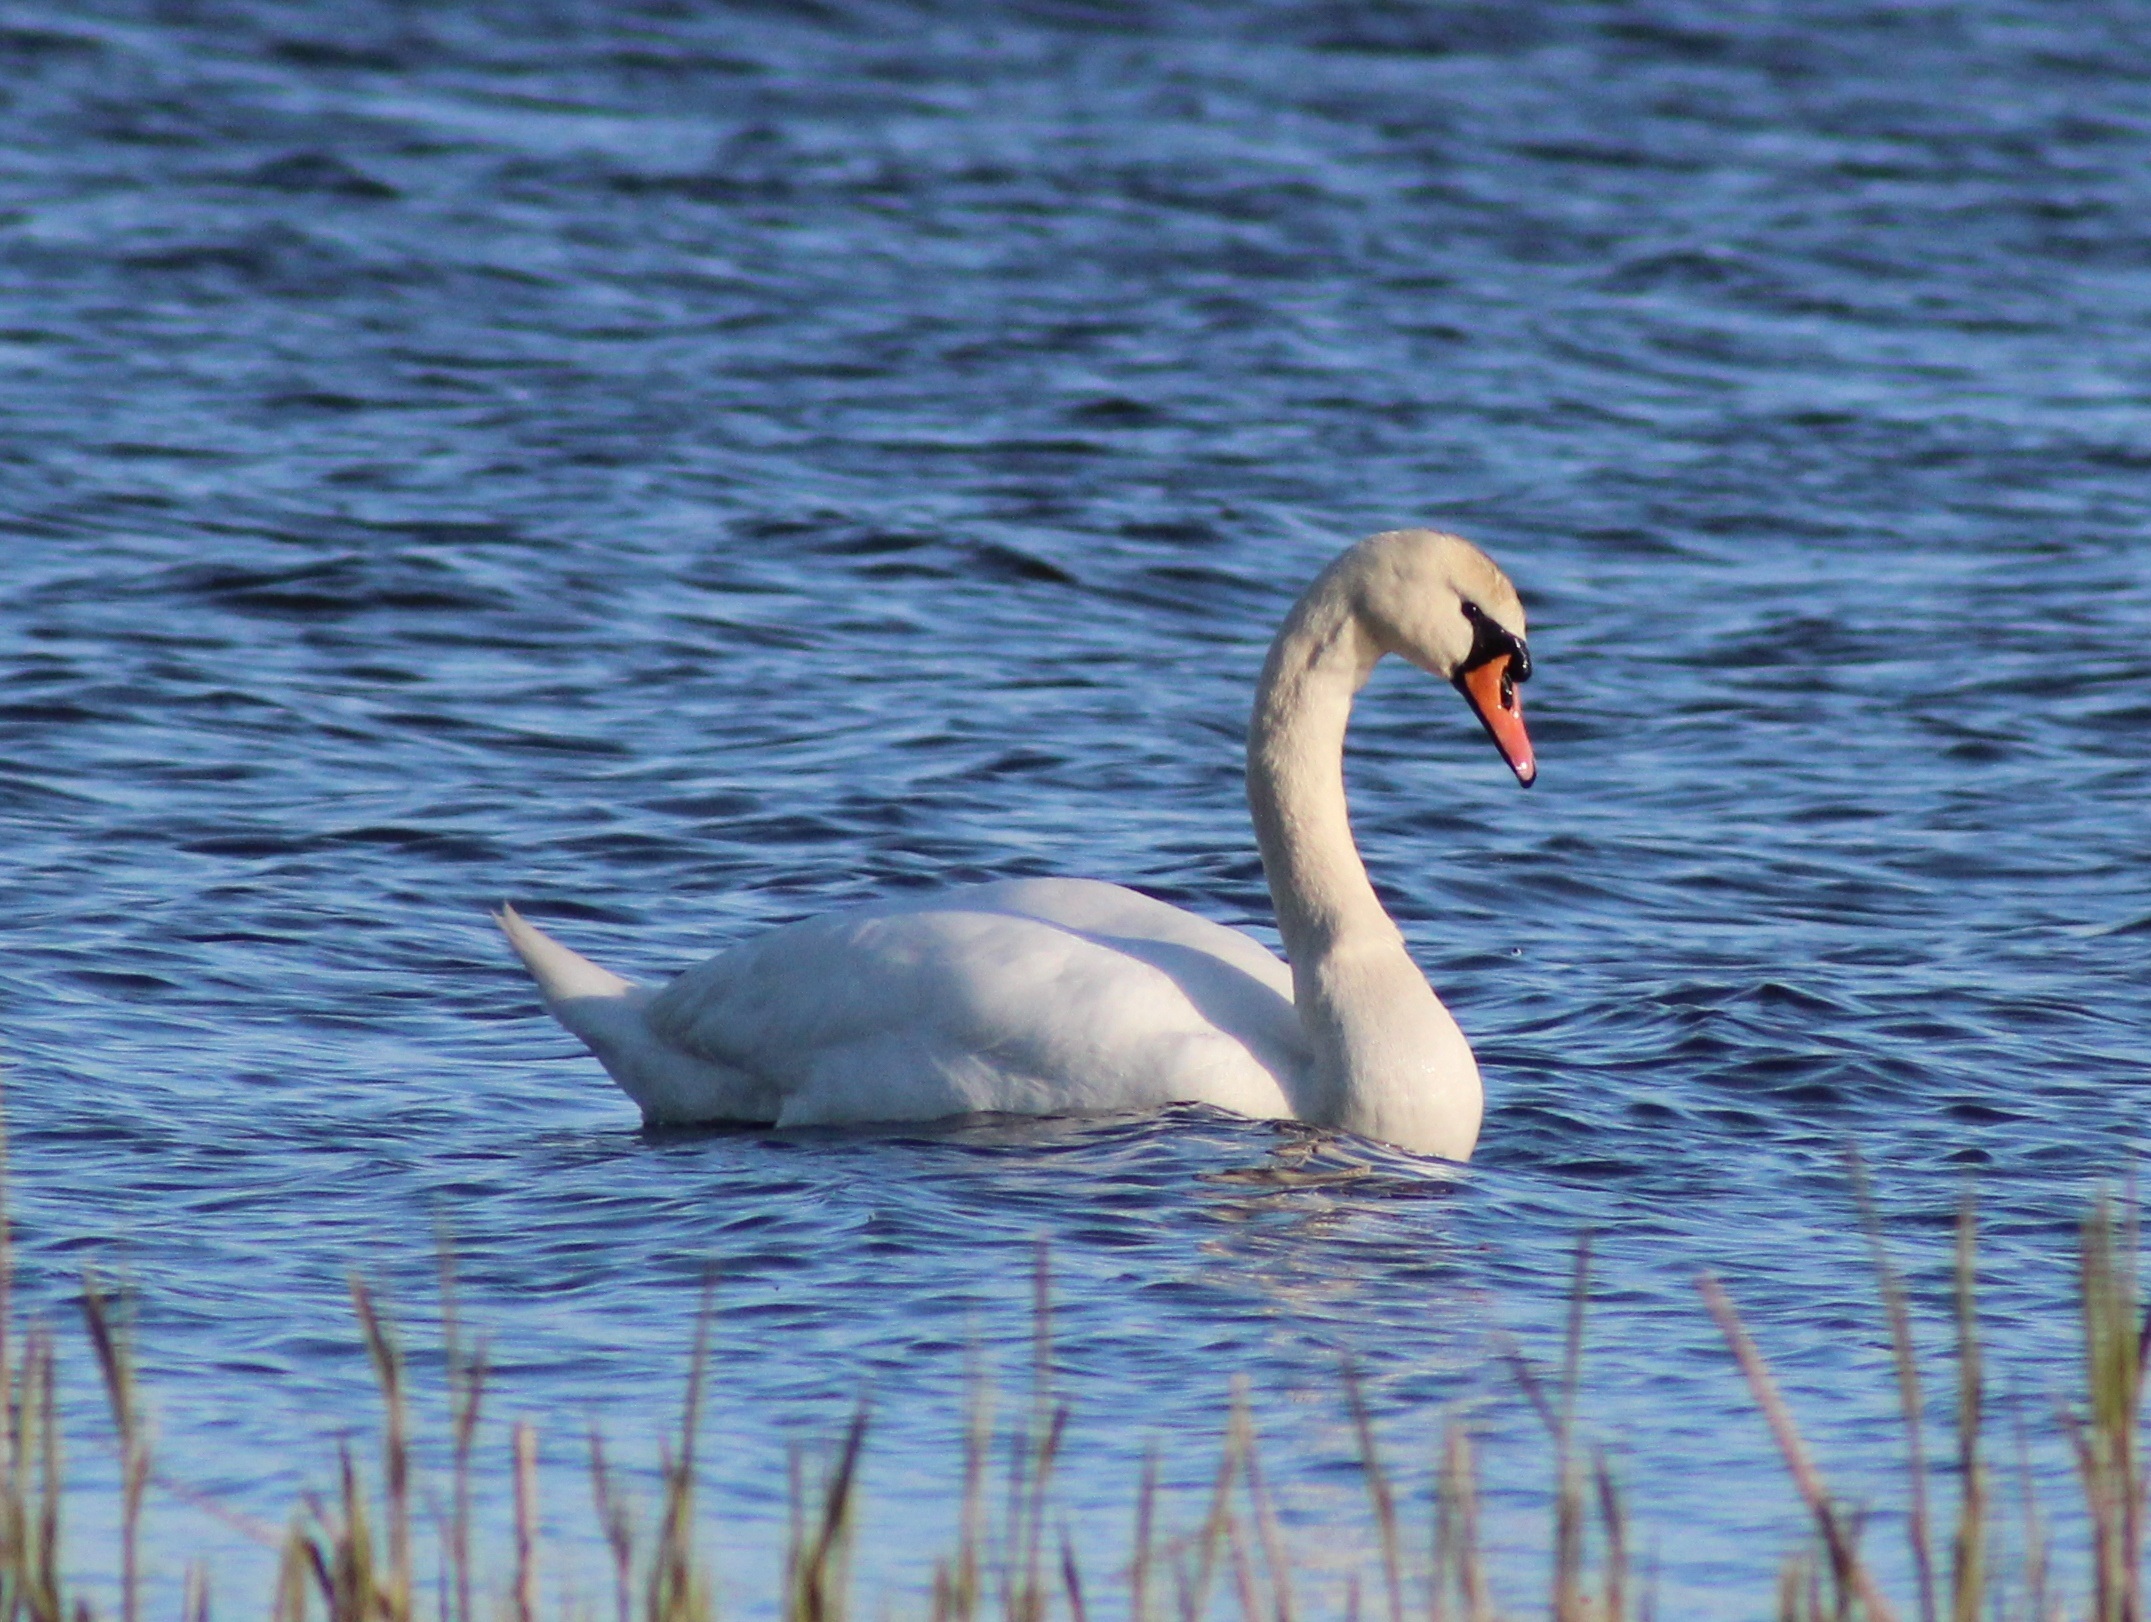
water, bird, white, seabird, pond, wildlife, reflection, beak, feather, fauna, swimming, swan, duck, cygnus, goose, elegant, waterfowl, water bird, elegance, mute, graceful, ducks geese and swans, seaduck